RMS Majestic (1914)

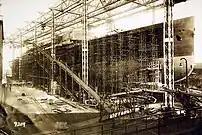

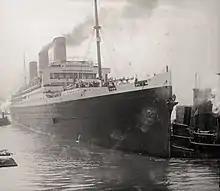
"Majestic" photographed at New York shortly after her acquisition by White Star Line

At the beginning of the 1910s, the German shipping companies aspired to regain the domination which had been theirs at the very beginning of the 20th century, and which had been taken from them by the liners of the Cunard Line and the Oceanic Steam Navigation Company (White Star Line), in particular , RMS "Mauretania" and the "Olympic"-class ships. It was under these circumstances that Albert Ballin, president of Hamburg America Line (HAPAG) who was close to Kaiser Wilhelm II, decided to build three liners intended to be the largest in the world. After considering having the first built by German shipyards, and the next two by the British Harland & Wolff shipyards, he decided to strengthen the patriotic symbolism carried by the trio by having all three built in Germany.